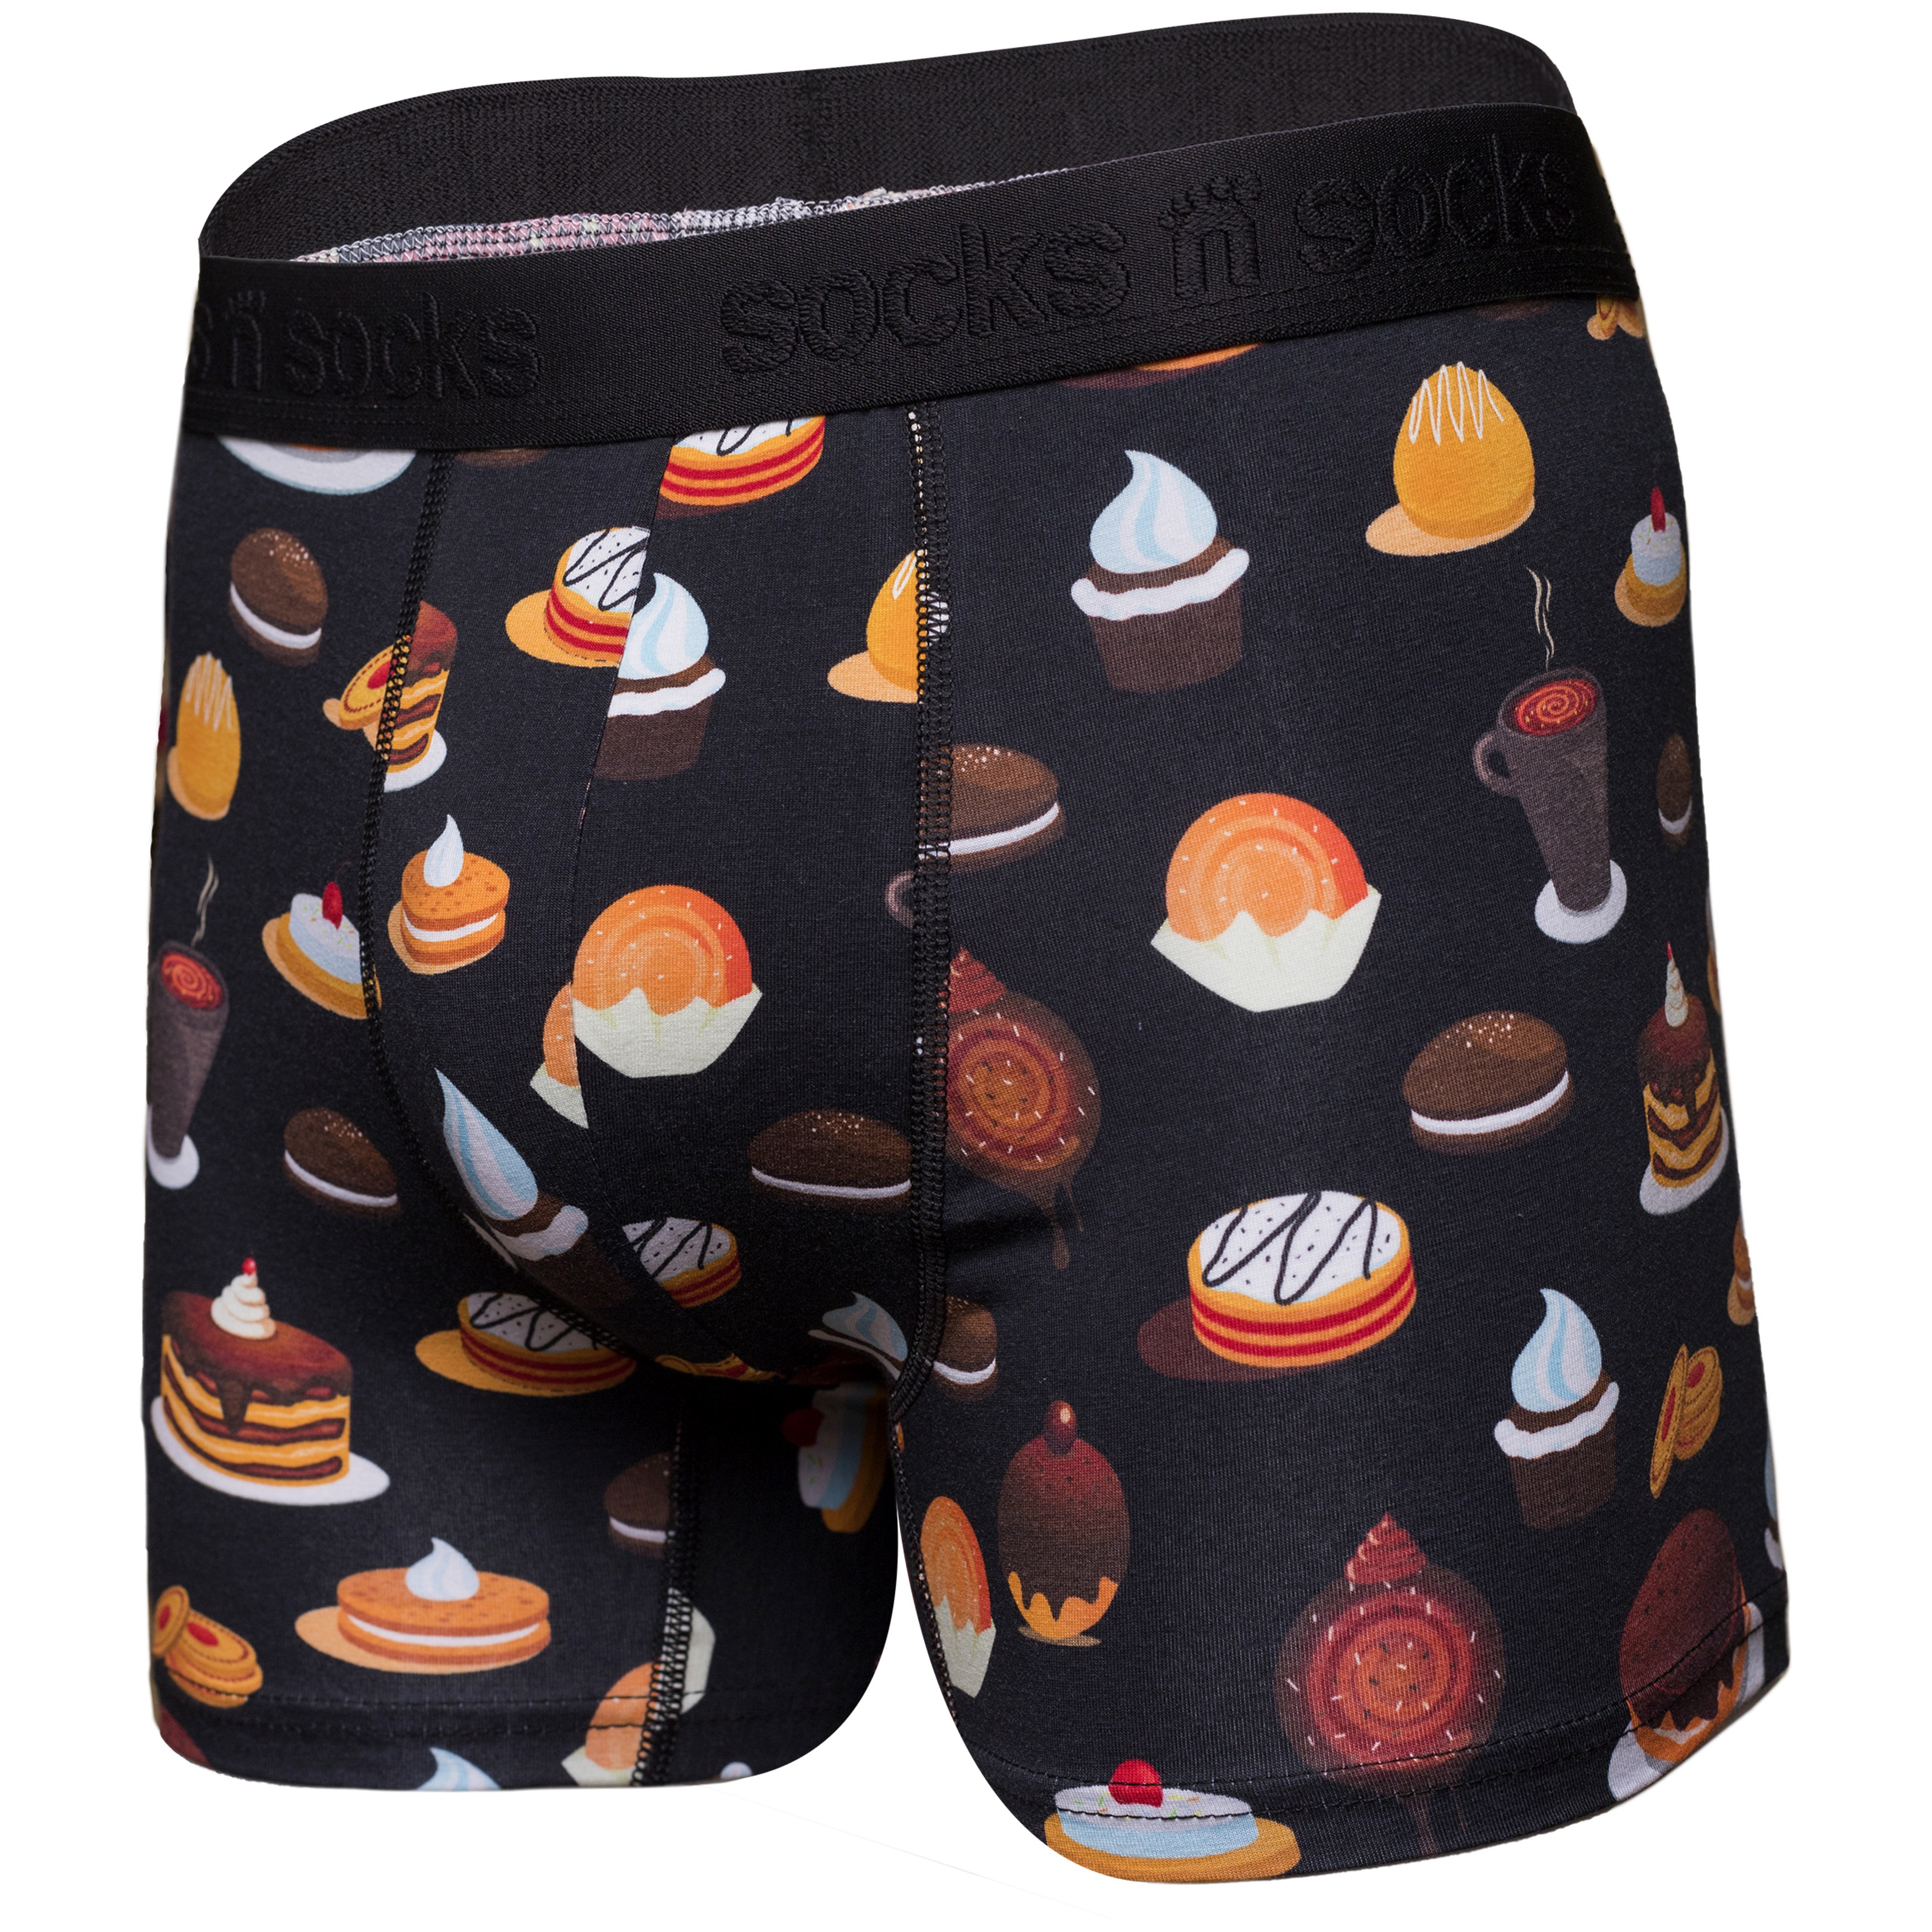
Men's Coffee Break Boxer Brief
Do you know the comfort of a coffee break between a tiring work or school day? Because there are many things in the world that make this moment valuable. Chatting with fast friends and spending a few minutes for yourself is what we all deserve. Do you want to feel like this all day? Choose a boxer whose looks and comfort will make you feel like a coffee break. Feel like you're on a coffee break while wearing it and every time you look at yourself.
Brand: Socks n Socks
Category: Apparel & Accessories > Clothing > Men's Undergarments > Men's Underwear > Boxer Briefs